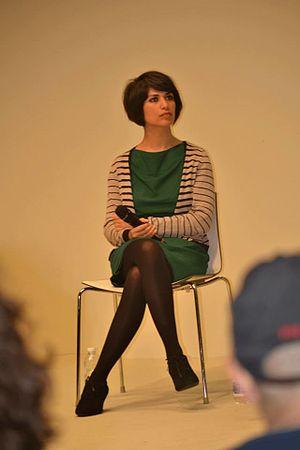
Sahar Delijani, née en 1983, est une romancière irano-américaine.